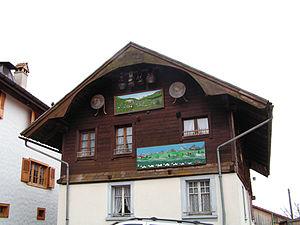
La poya ou montée en alpage est le nom de la transhumance dans les Alpes suisses. Ce terme est aussi utilisé en France en particulier dans la vallée de Chamonix, dans les Alpes et dans le Sud du Jura. Elle fait partie des traditions vivantes de Suisse.
En peinture, la poya, est une représentation picturale profane, d'art populaire souvent naïve, qui, représente la montée aux alpages des troupeaux principalement dans le canton de Fribourg en Suisse, peints par les armaillis, les bergers d'alpage.